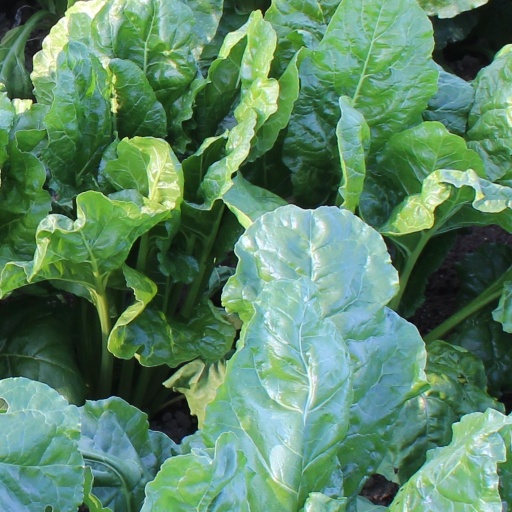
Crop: sugar beet